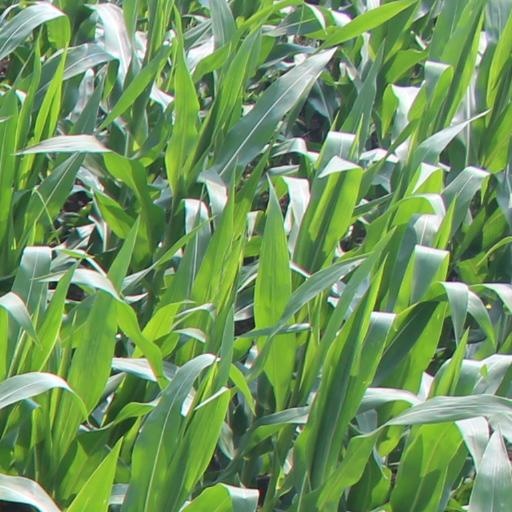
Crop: maize; corn